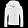
Label: Coat